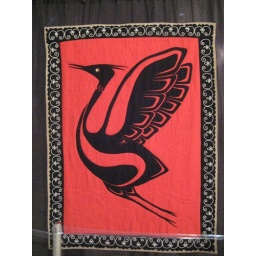
bird in black and red